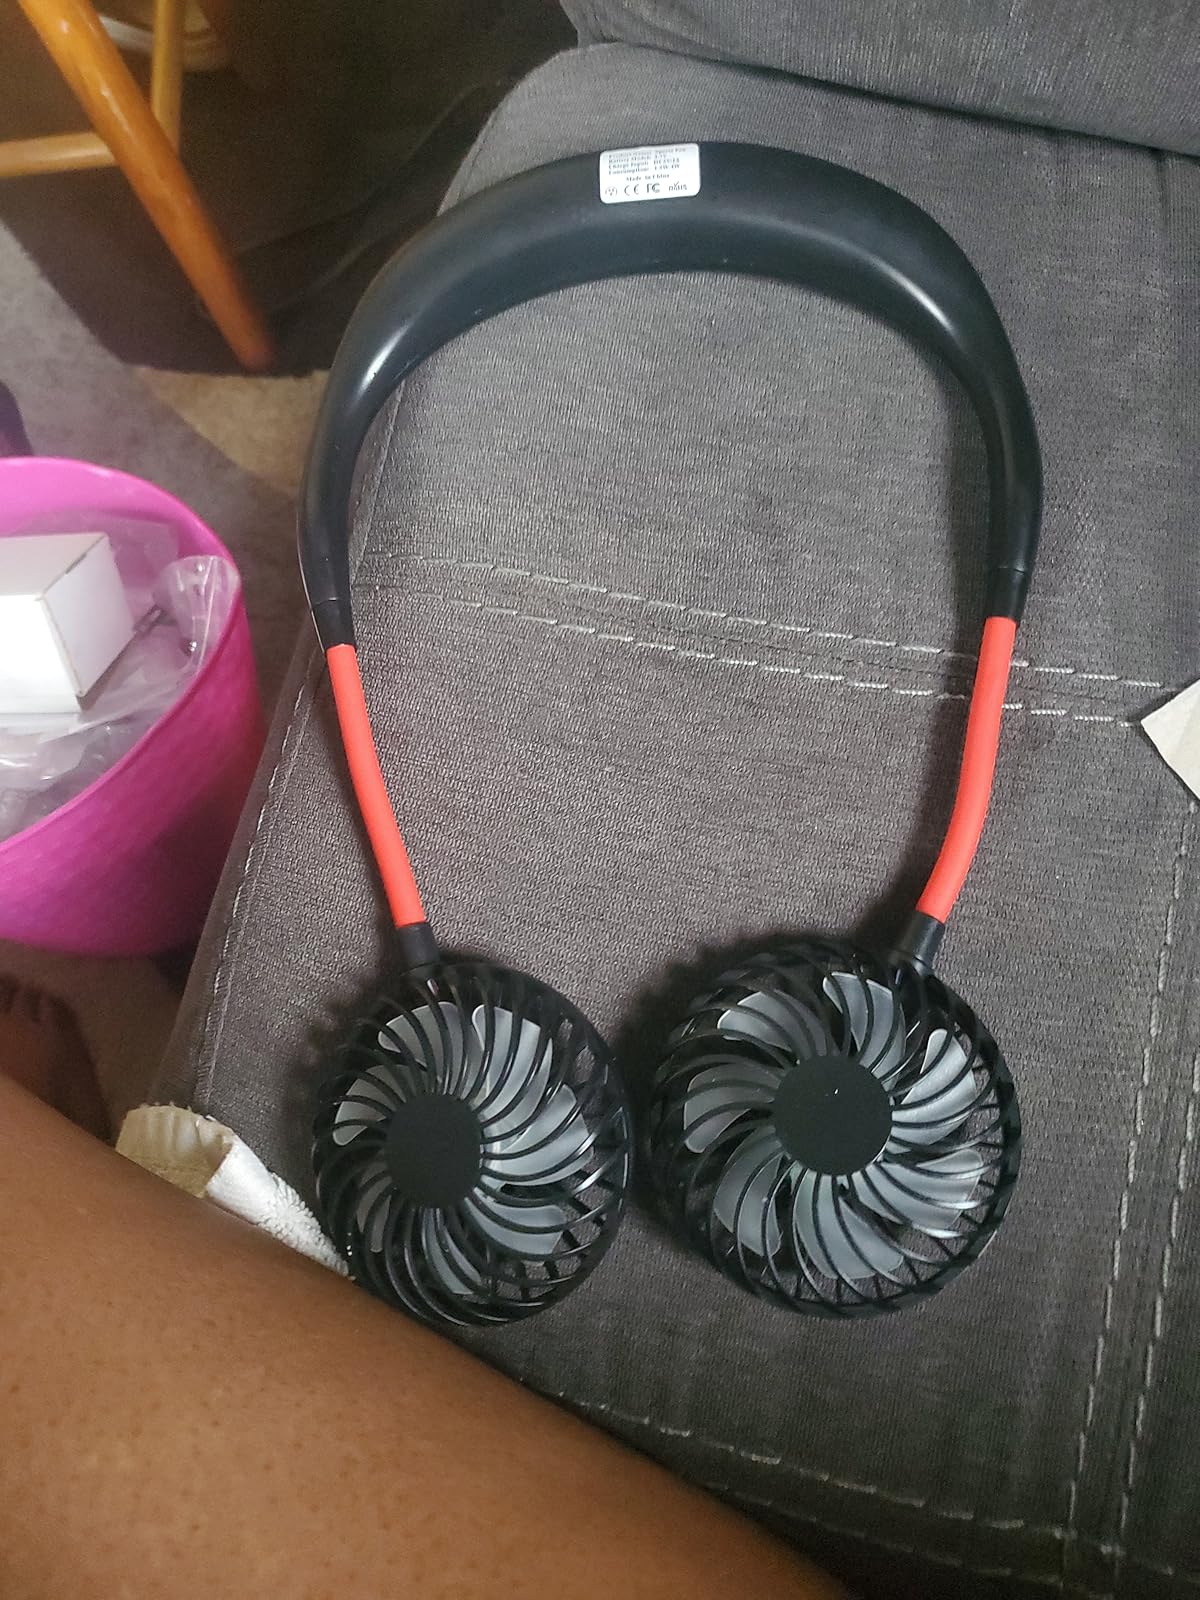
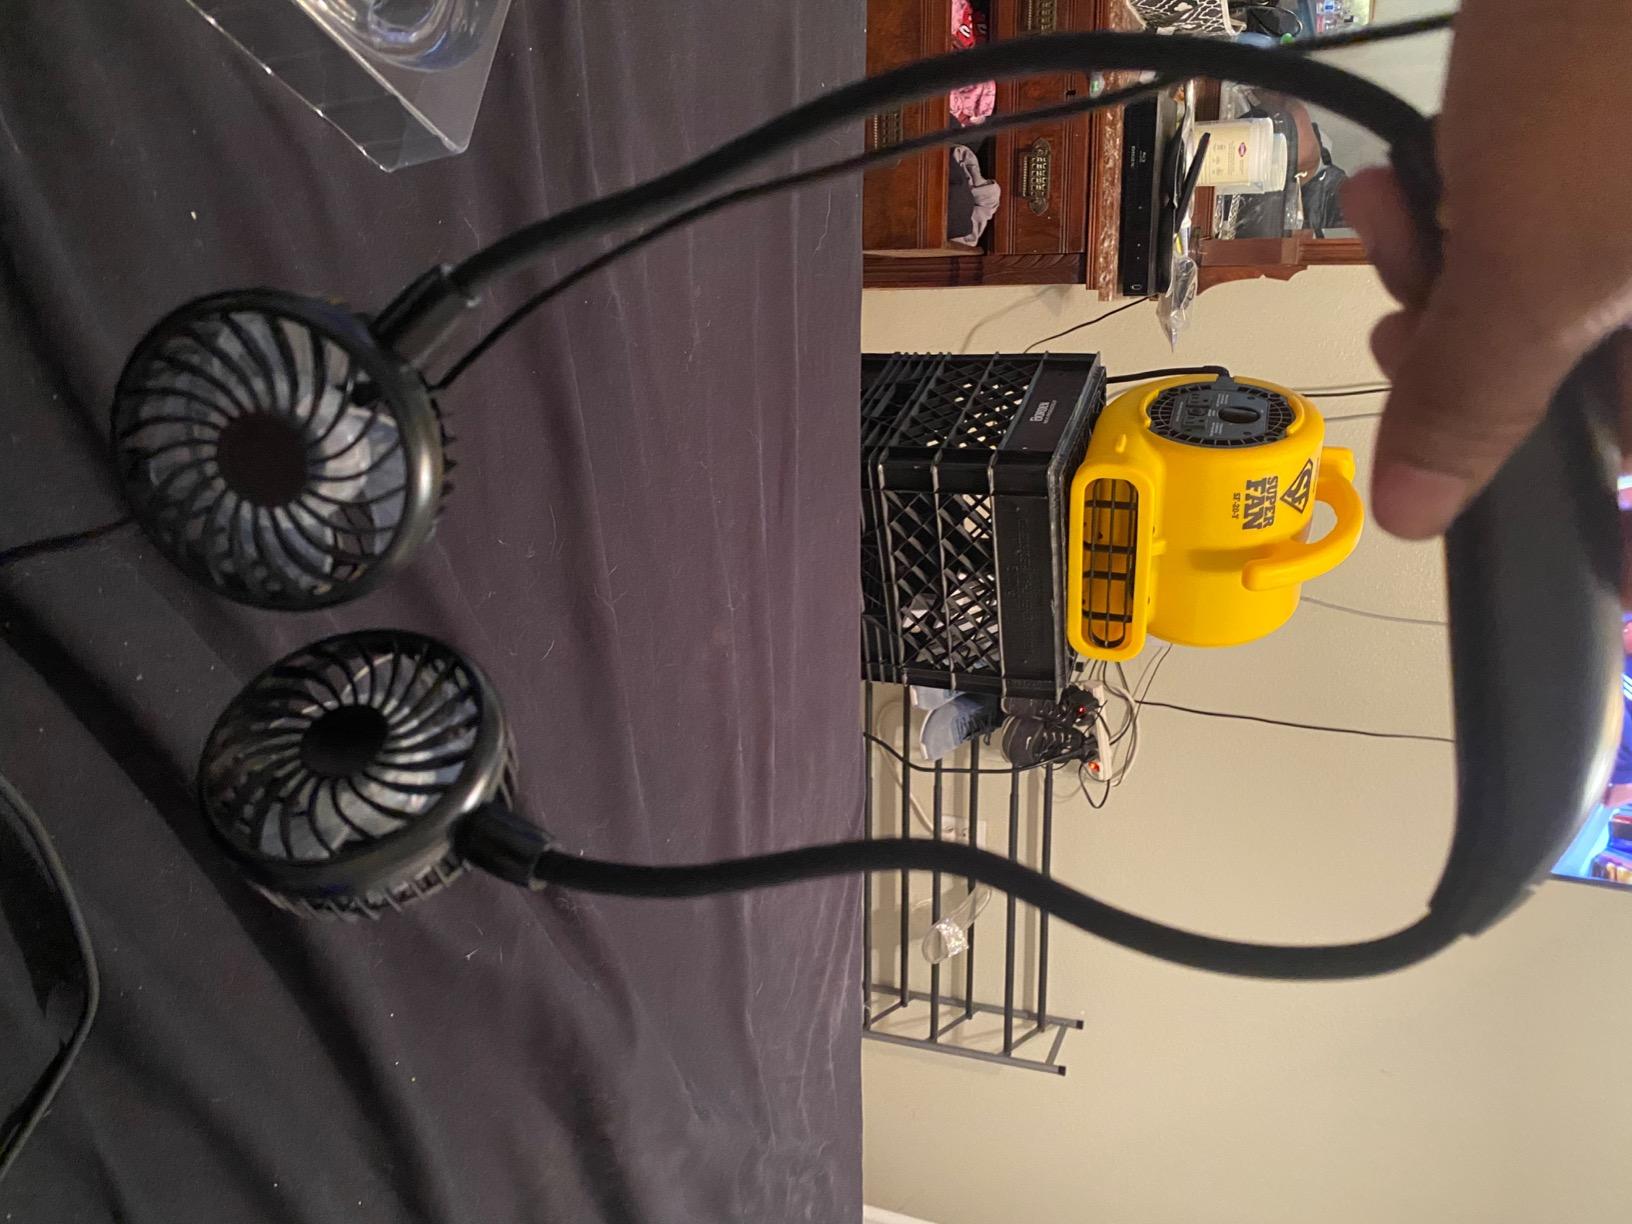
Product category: fan
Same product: no